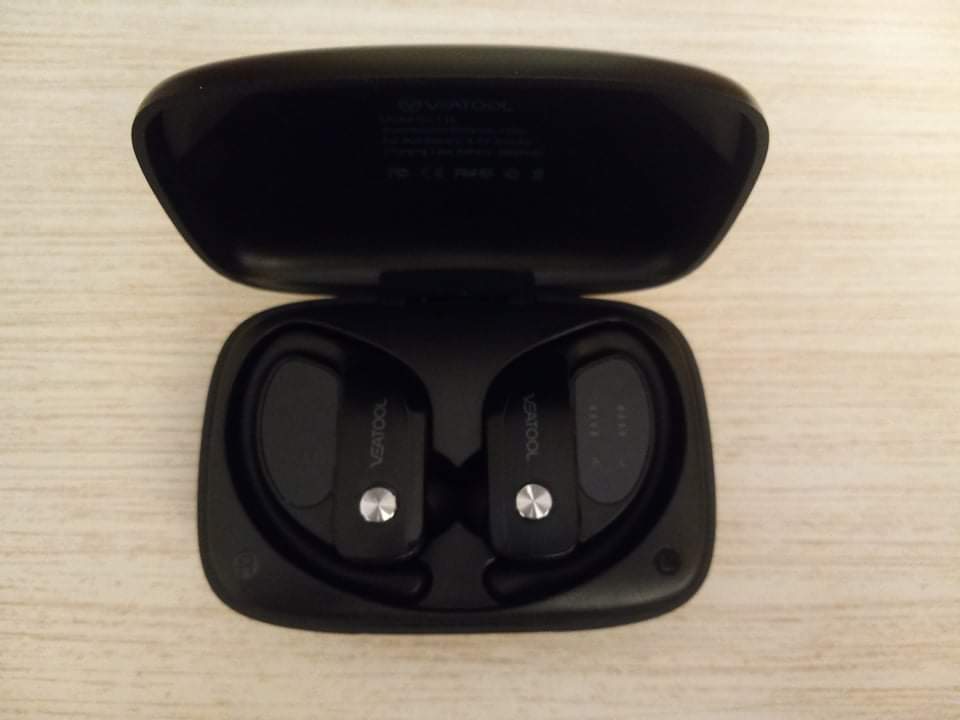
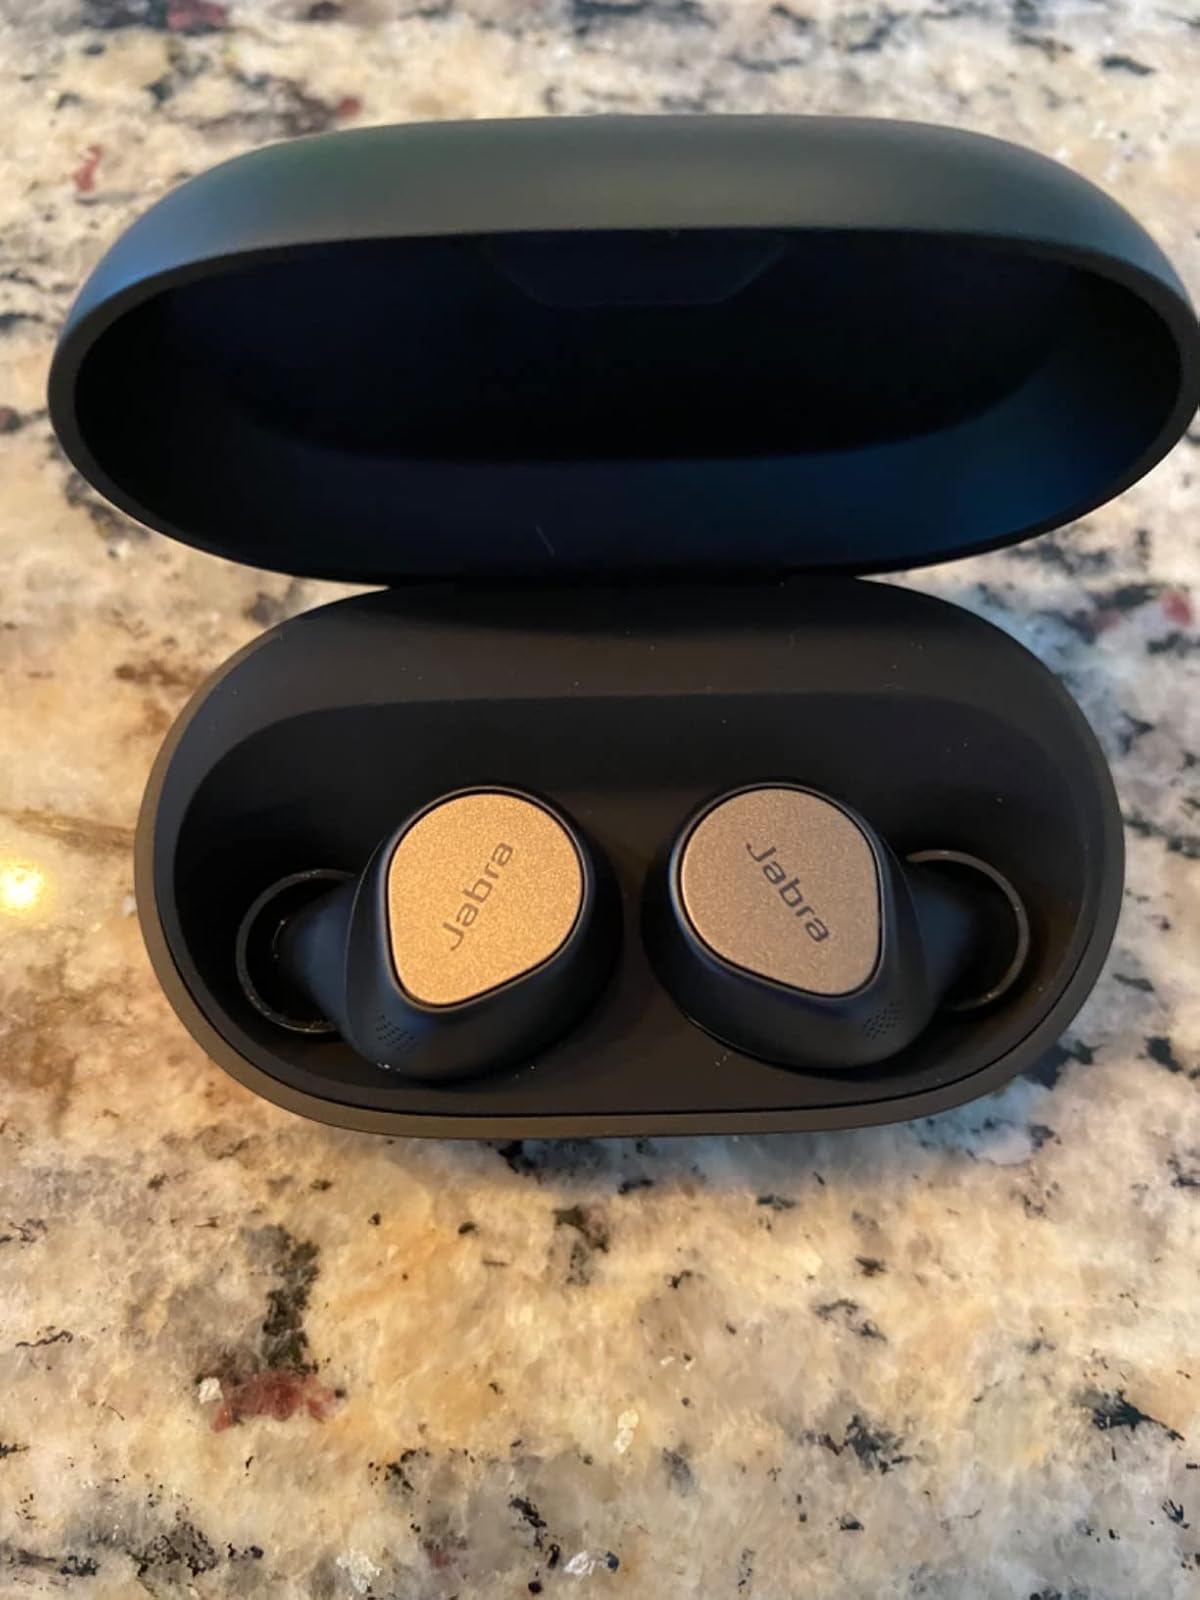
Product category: earbuds
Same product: no